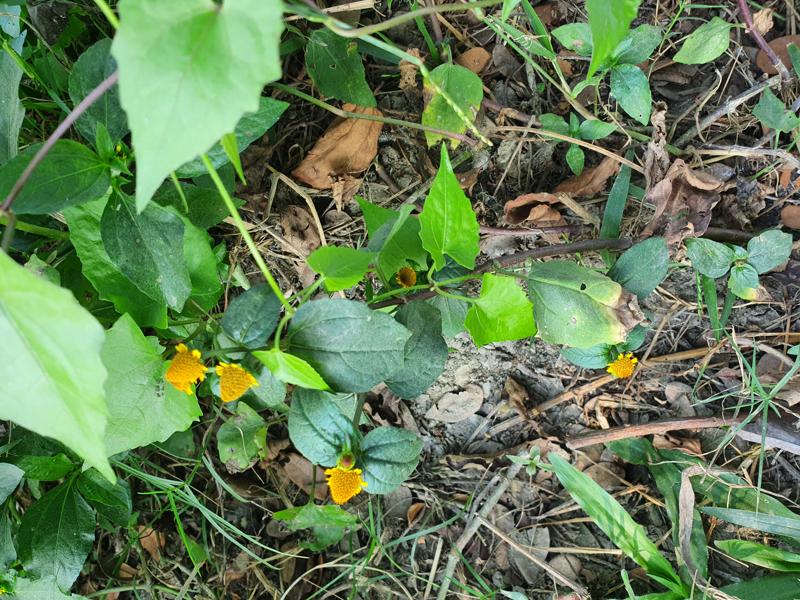
Weed species: Synedrella nodiflora